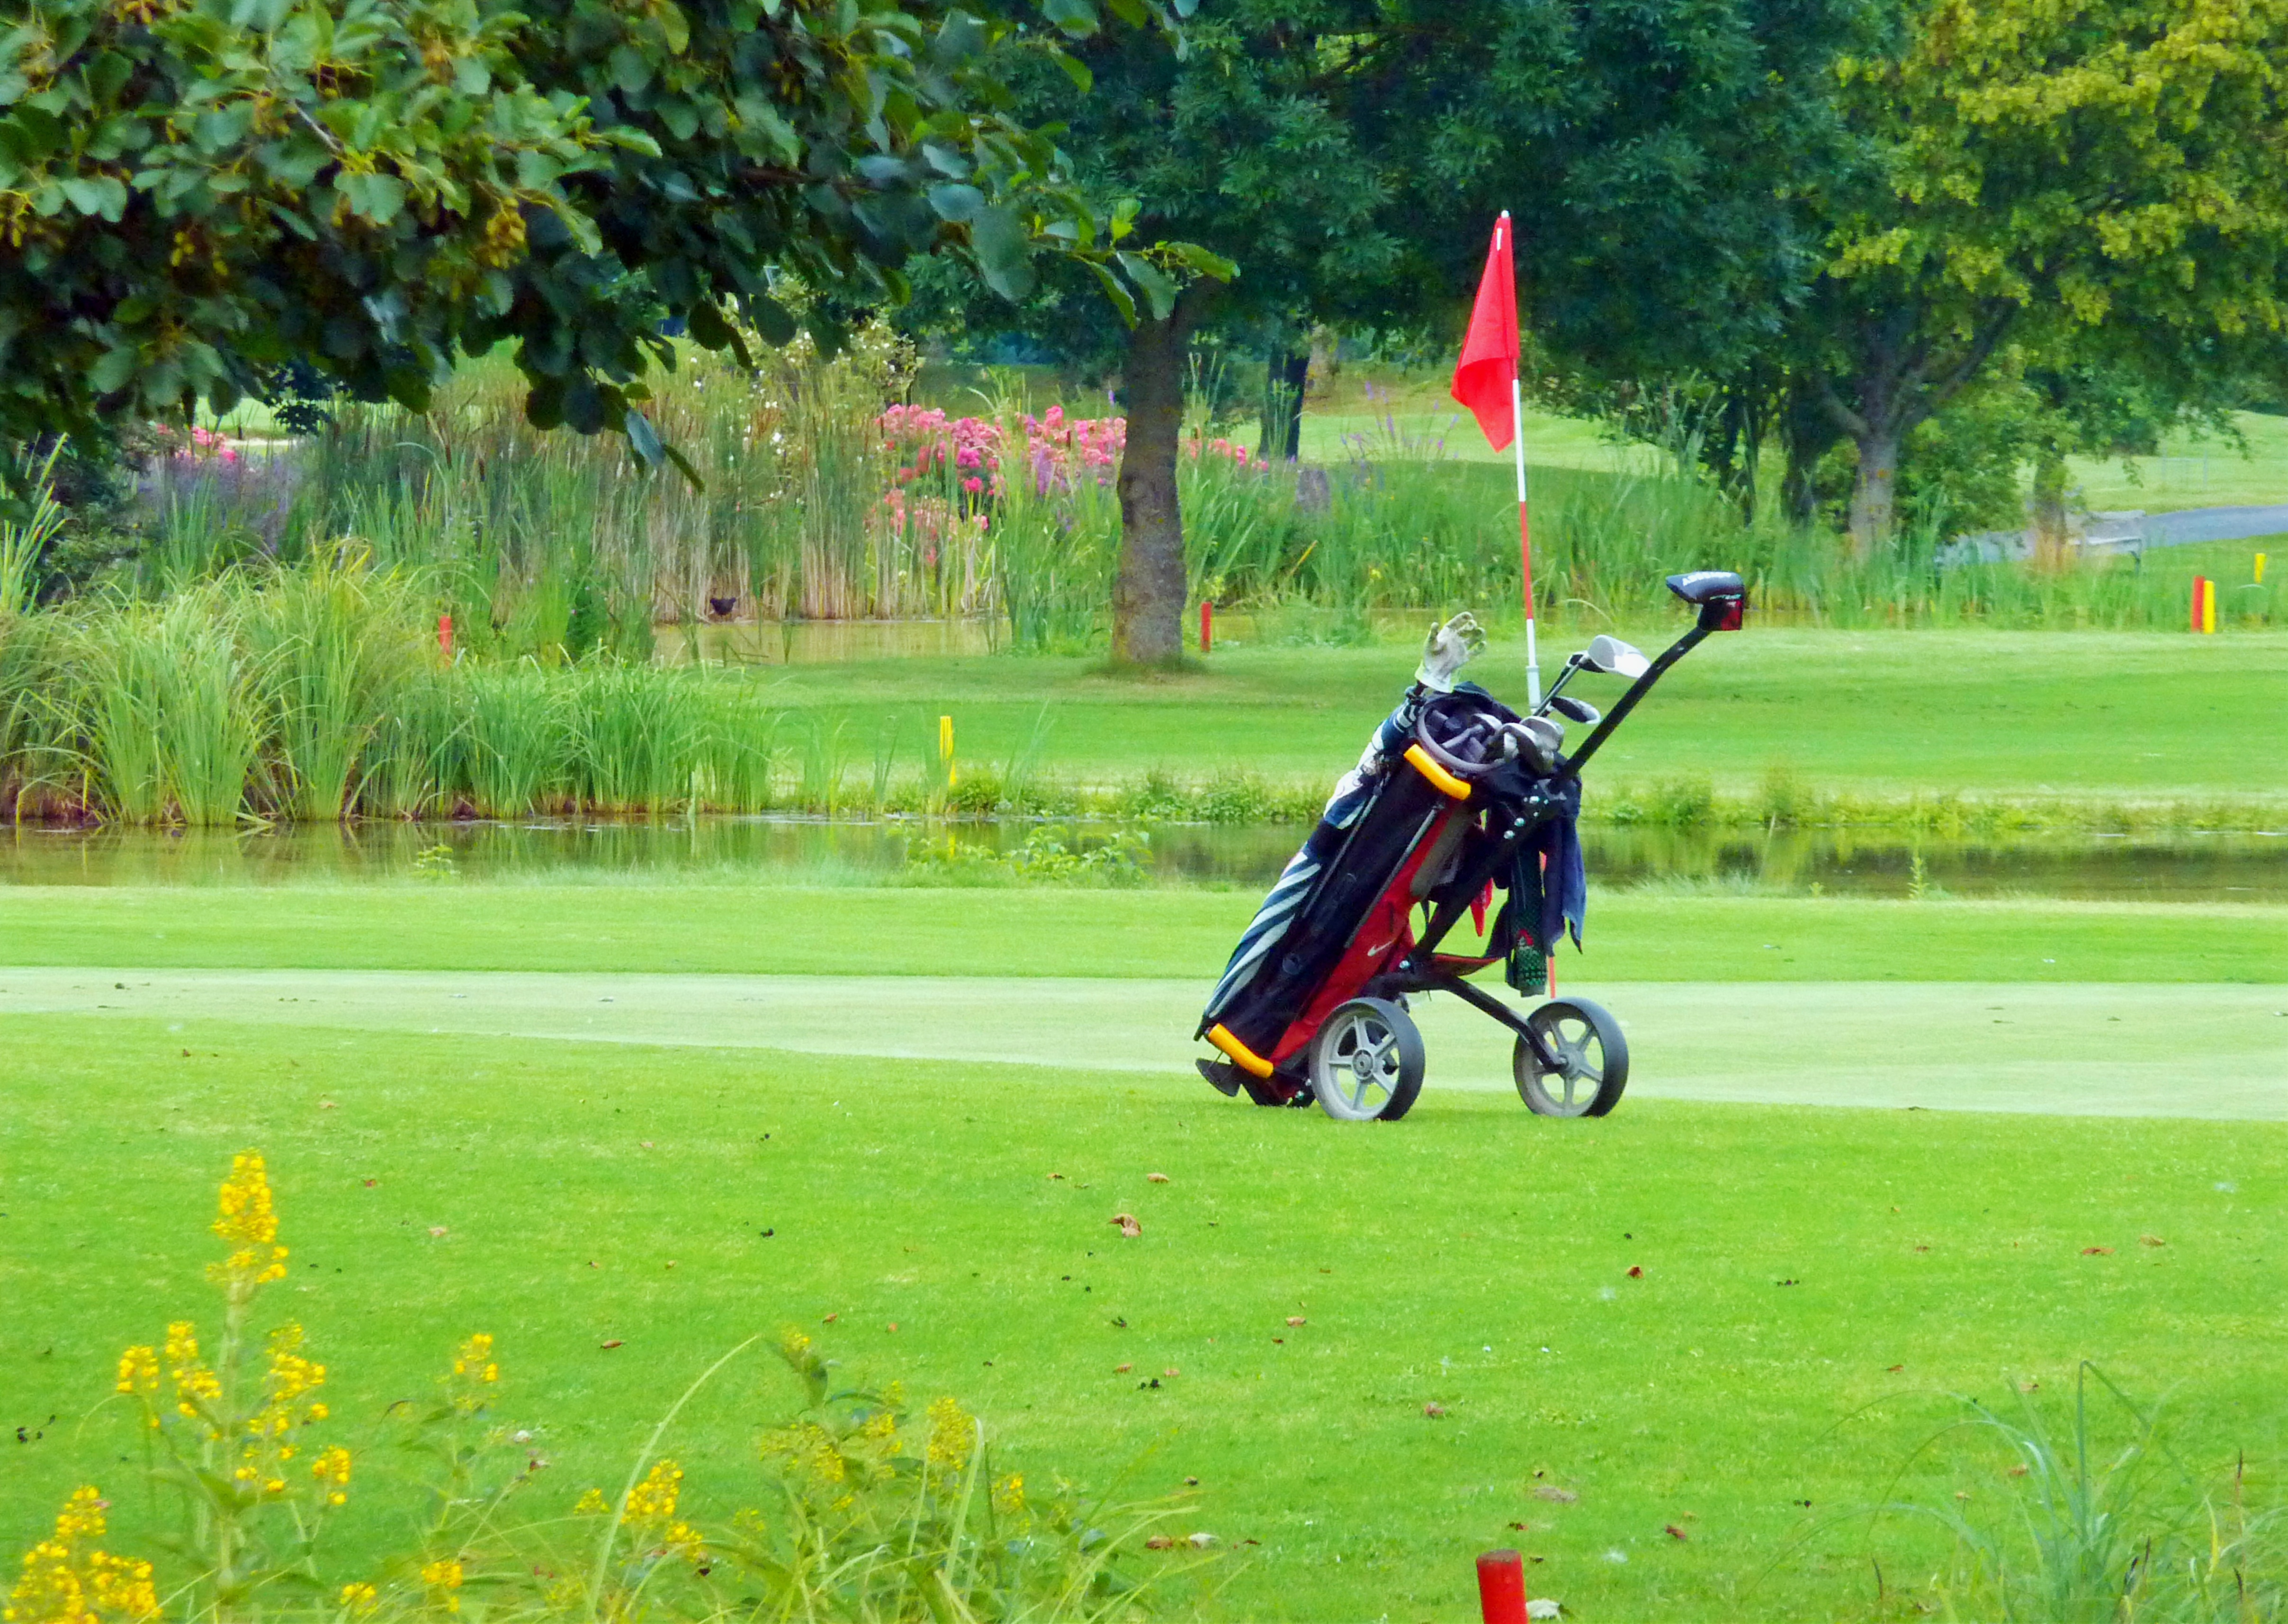
grass, sport, lawn, meadow, recreation, green, vehicle, bag, golf, golf course, golf club, sports, tee, bat, dare, caddy, golfer, golf clubs, golf carts, golf balls, golfers, golf caddy, outdoor recreation, sport venue